Willibald Nagel

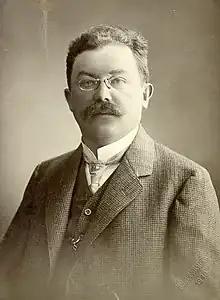

Willibald Nagel (19 June 1870 – 13 November 1911) was a German physiologist, best known for his work in the field of sensory physiology.